The Broadway League

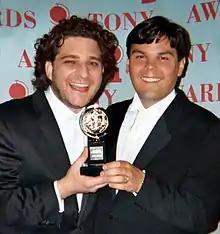
2004 Tony Award for Best Original Score winner, Robert Lopez and Jeff Marx

The Antoinette Perry Awards for Excellence in Theatre, more commonly known as the Tony Awards, recognize achievement in live American theatre. The Tony Awards are presented by the Tony Award Productions, a joint venture of American Theatre Wing and the League, at an annual ceremony in New York City. The awards are mostly for Broadway productions and performances, though an award for regional theatres and discretionary non-competitive Special Tony Award and the Tony Honors for Excellence in Theatre are also given. The awards were founded by the Wing in 1947, and the League became a co-presenter in 1967.